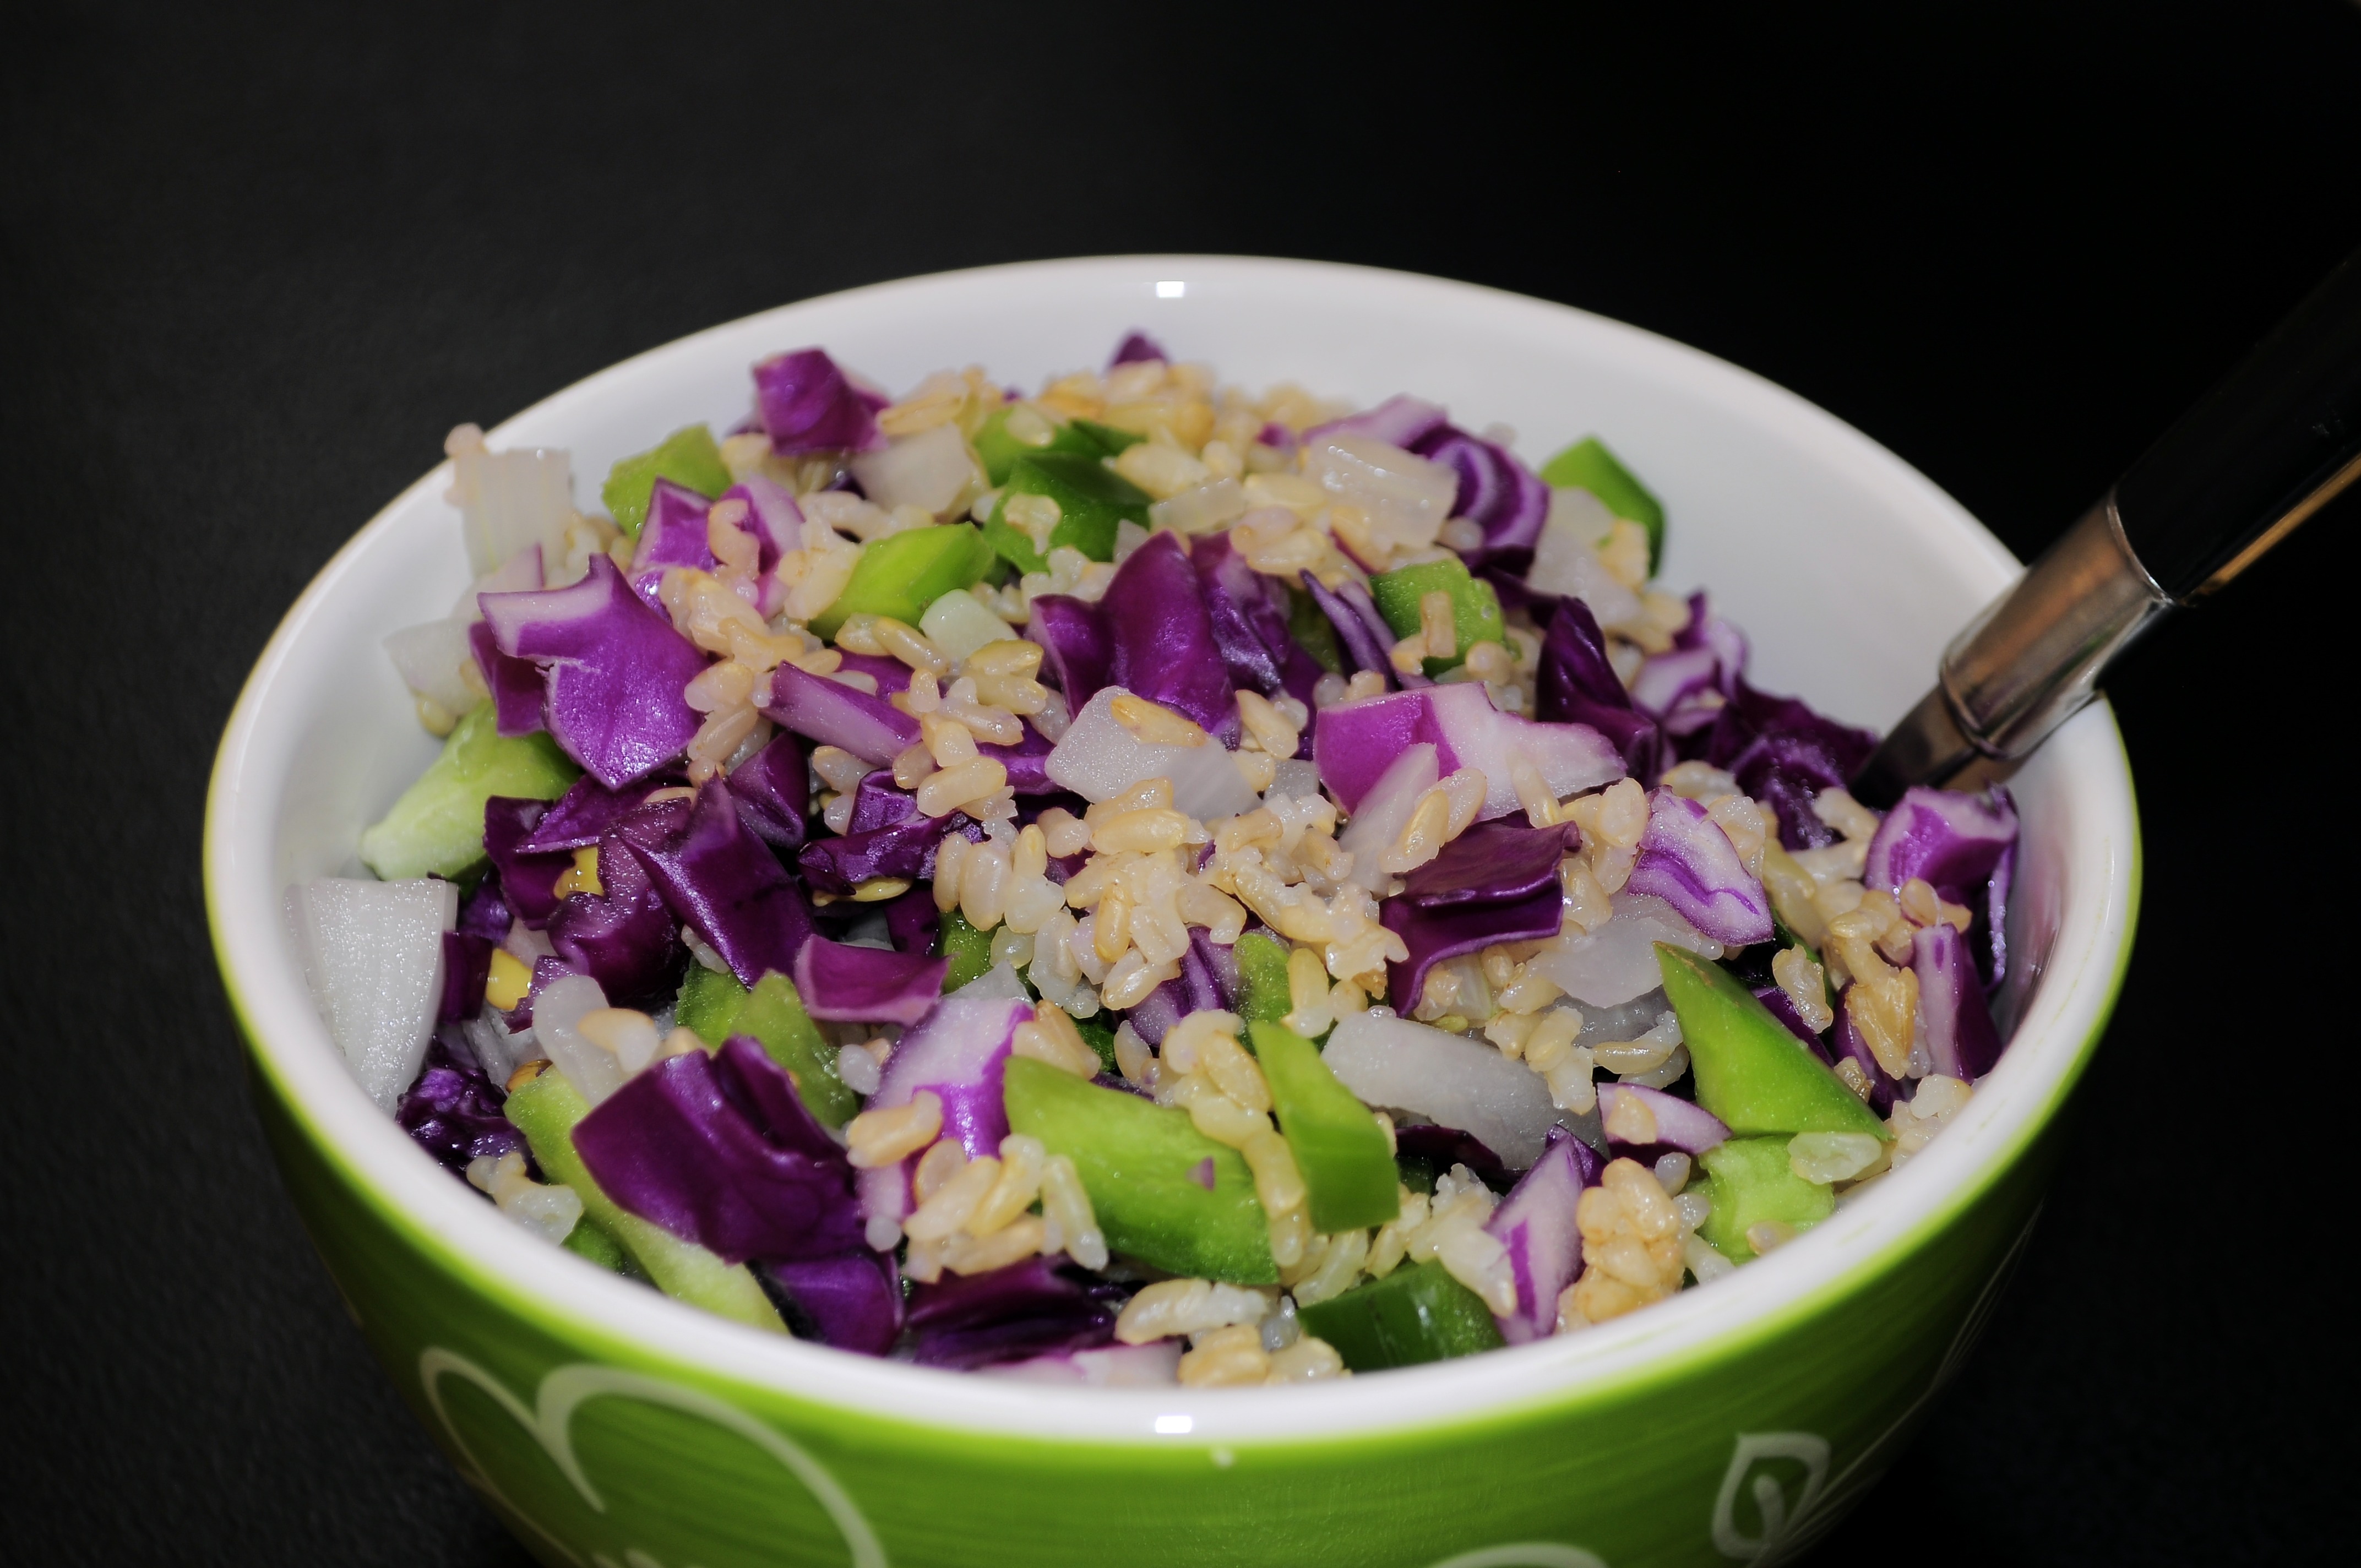
dish, food, salad, produce, vegetable, rice, vegetables